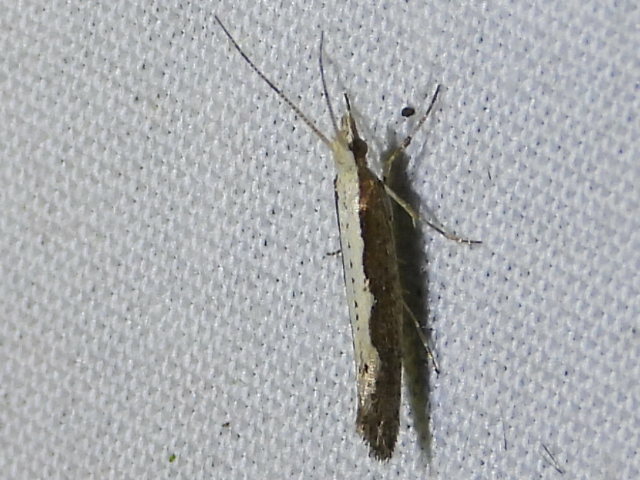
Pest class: diamondback_moth